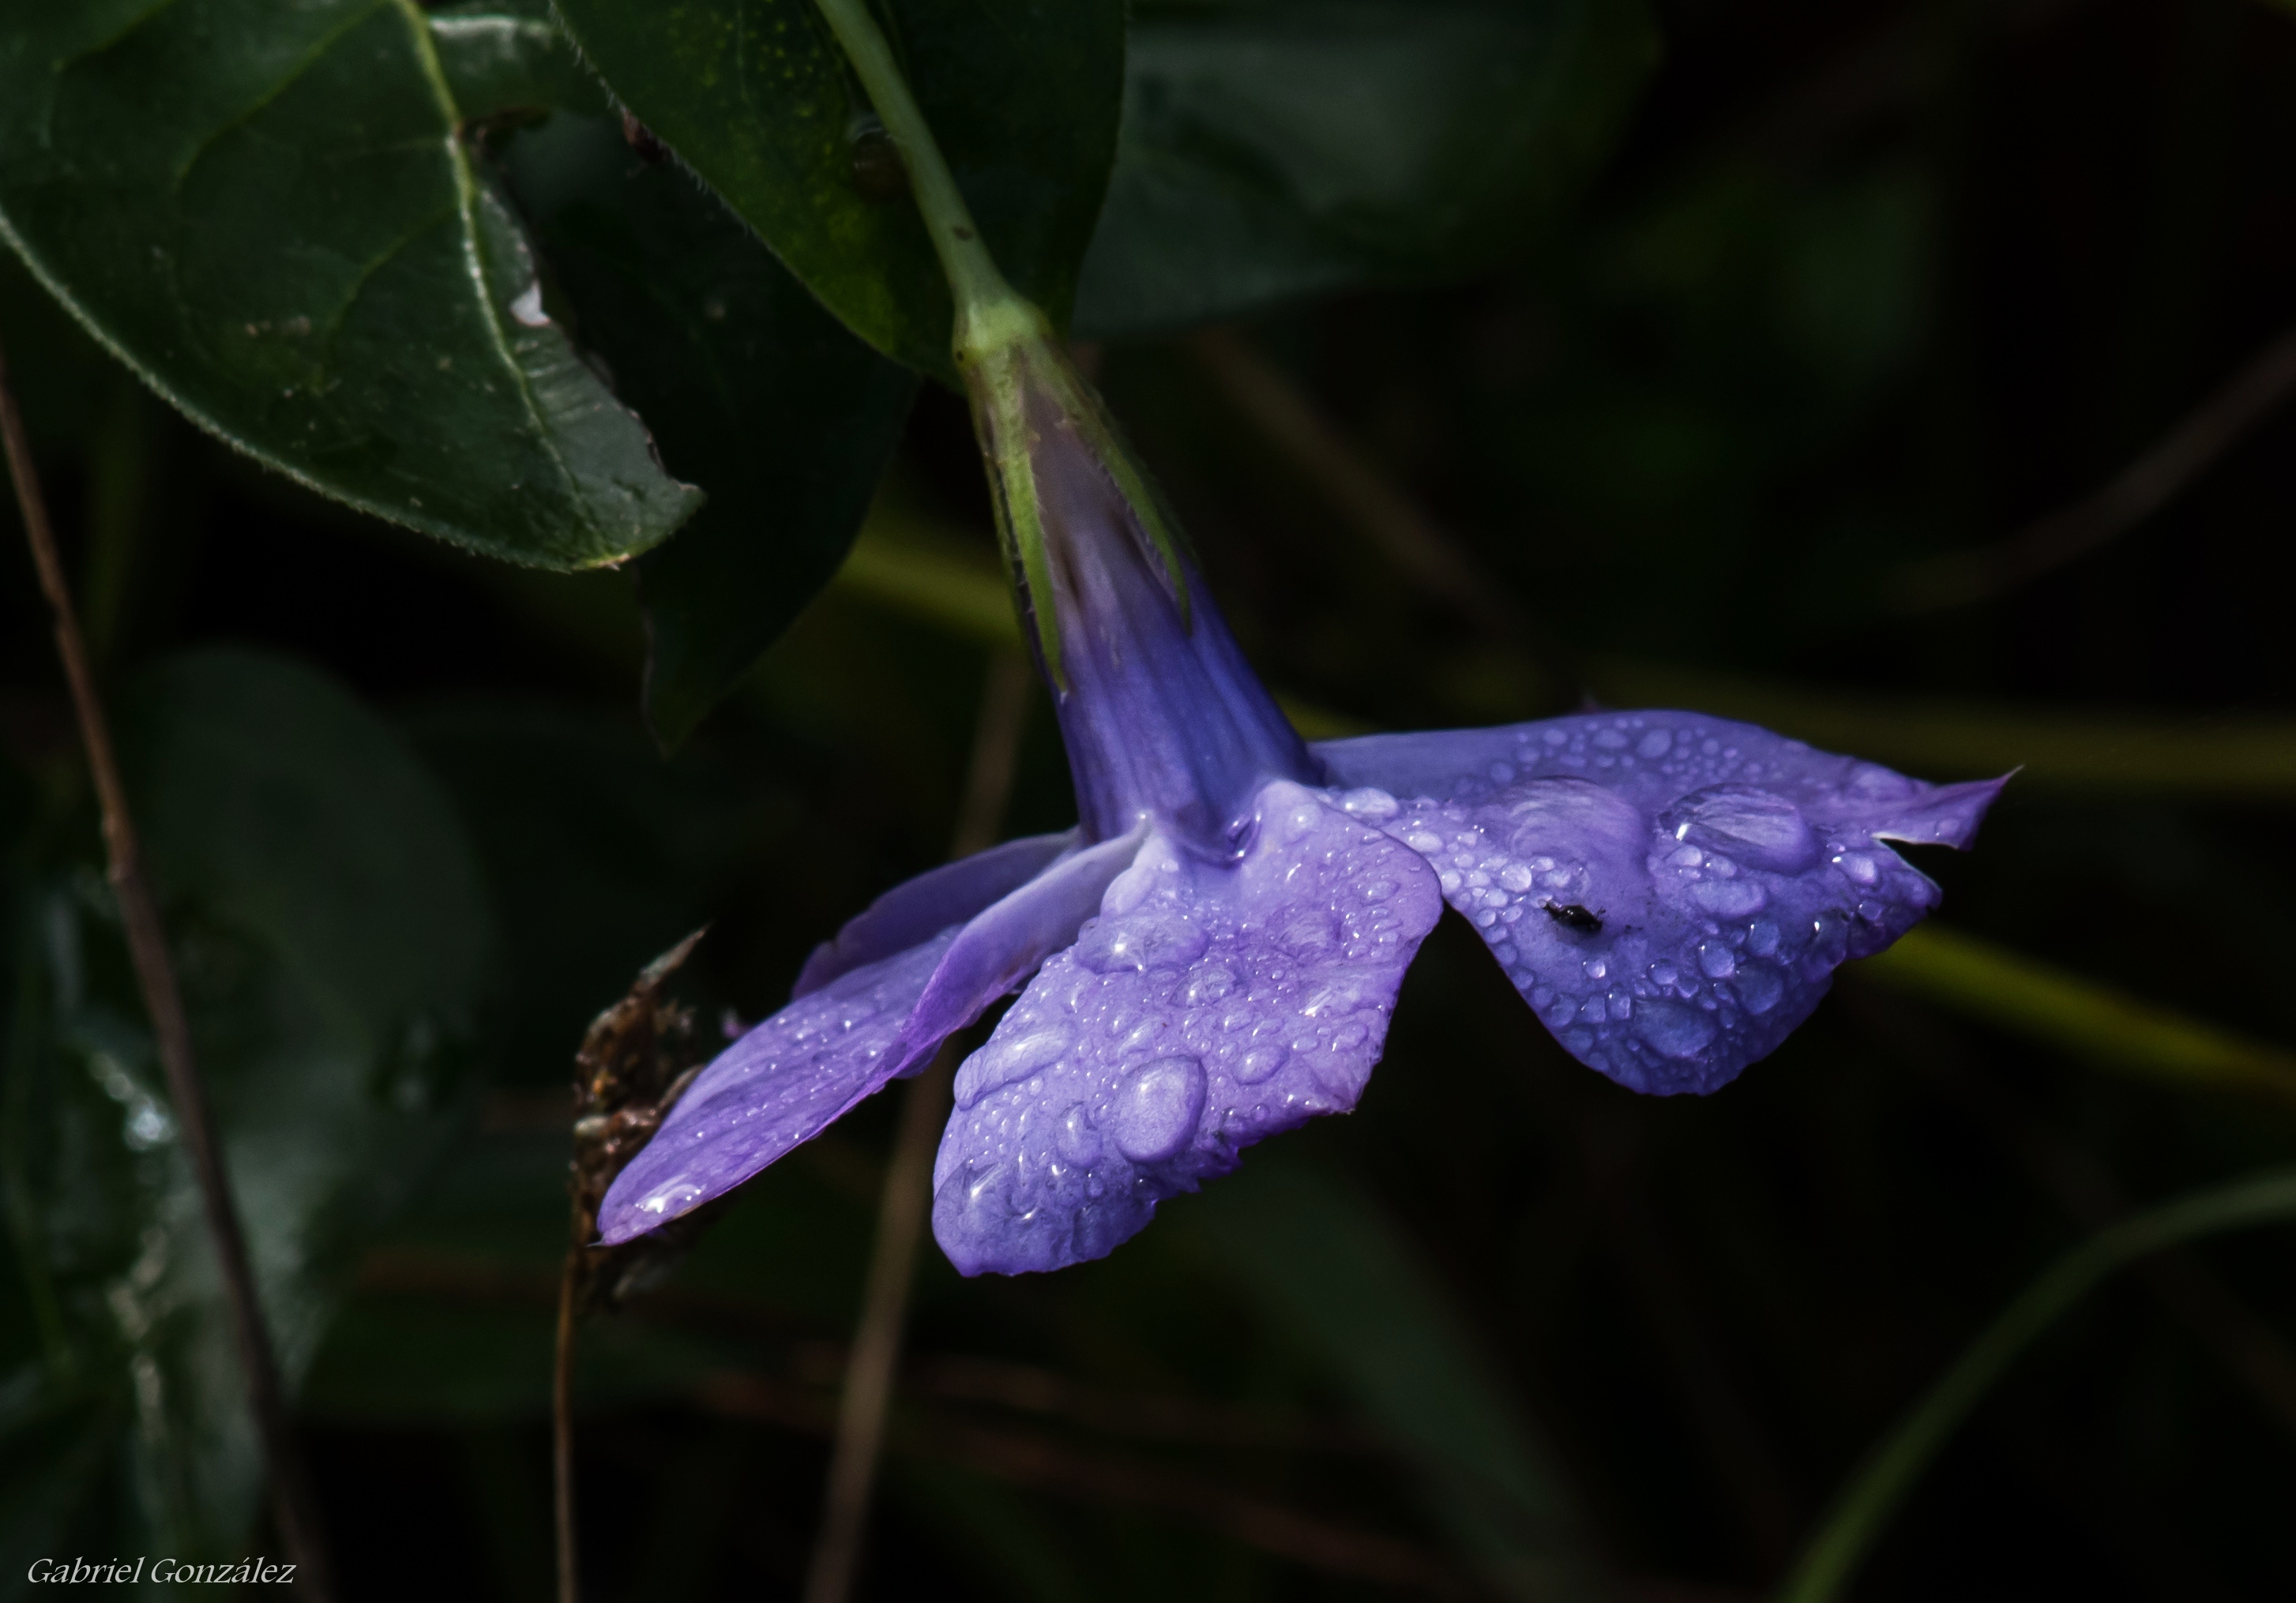
nature, plant, flower, macro, botany, flora, wildflower, flowers, naturaleza, flores, galicia, pontevedra, espana, ggl1, gaby1, xovesphoto, gphoto, raynox250, pentaxk30, superparagon135mm, macro photography, pontevedragaliciaespa a, flowering plant, bellflower family, land plant